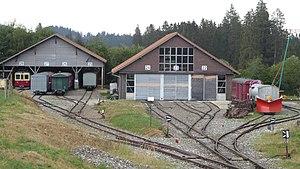
La gare de Pré-Petitjean, appelée autrefois gare de Montfaucon jusqu'à une date inconnue, est une gare ferroviaire suisse de la ligne La Chaux-de-Fonds – Le Noirmont – Glovelier. Elle est située à environ 800 mètres au sud/sud-est de la localité de Montfaucon, dans le district des Franches-Montagnes, canton du Jura.